Hudson Highlands State Park

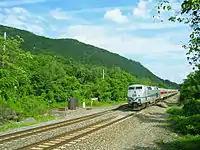
Breakneck Ridge station

Hikers coming from the south also have the option of taking the train to the trails from as far away as Grand Central Terminal in midtown Manhattan. Metro-North Railroad's Hudson Line parallels NY 9D and the east bank of the river, where request stops have been built at Breakneck Ridge and Manitou, south of Garrison along the river. The former is a short distance from the trailhead and parking lot; the latter is at river's edge, requiring a short climb up to the Manitoga and Canada Hill areas. Service to those stations is weekends-only, with northbound trains making stops in the mornings and southbound ones taking returning hikers in the evening. At other times hikers can use the Cold Spring station, with regularly scheduled trains.